Muzha District

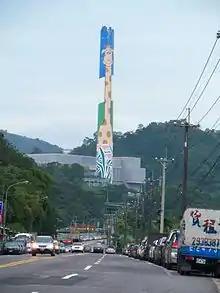
Muzha

Muzha, alternatively romanized Mucha, was a district in Taipei City, Taiwan. The name refers to wooden fences built in the region to defend against attacks by Taiwanese Indigenous peoples.